Barefoot (2014 film)

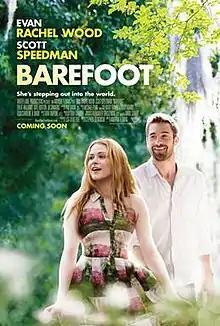
Theatrical release poster

Barefoot is a 2014 American romantic comedy film directed by Andrew Fleming and distributed by Roadside Attractions. It was written by Stephen Zotnowski and is technically a "remake" of the 2005 German film "Barfuss" despite the fact that "Barfuss" was itself based on Zotnowski's original story and screenplay "Barefoot". It stars Evan Rachel Wood, Scott Speedman, Treat Williams, Kate Burton and J. K. Simmons. The story follows Jay Wheeler, the son of a wealthy family who meets Daisy, a psychiatric patient who was raised in isolation, as he takes her home for his brother's wedding.